Andronikos V Palaiologos

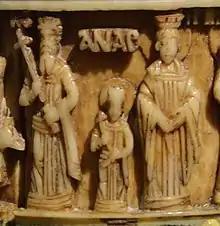
Andronikos V (center) and his parents, as depicted in an ivory pyxis from Thessalonica. The letters ANΔP are written above his head, standing for Ανδρ(όνικος)

Andronikos V Palaiologos or Andronicus V Palaeologus (1400–1407) was the Byzantine ruler of the city of Thessalonica and surrounding territories from 1403 to his death in 1407, alongside his father John VII Palaiologos. Though they did not control Constantinople, John and Andronikos ruled Thessalonica with the full Byzantine imperial title, recognized by the ruling senior emperor, John VII's uncle Manuel II Palaiologos.